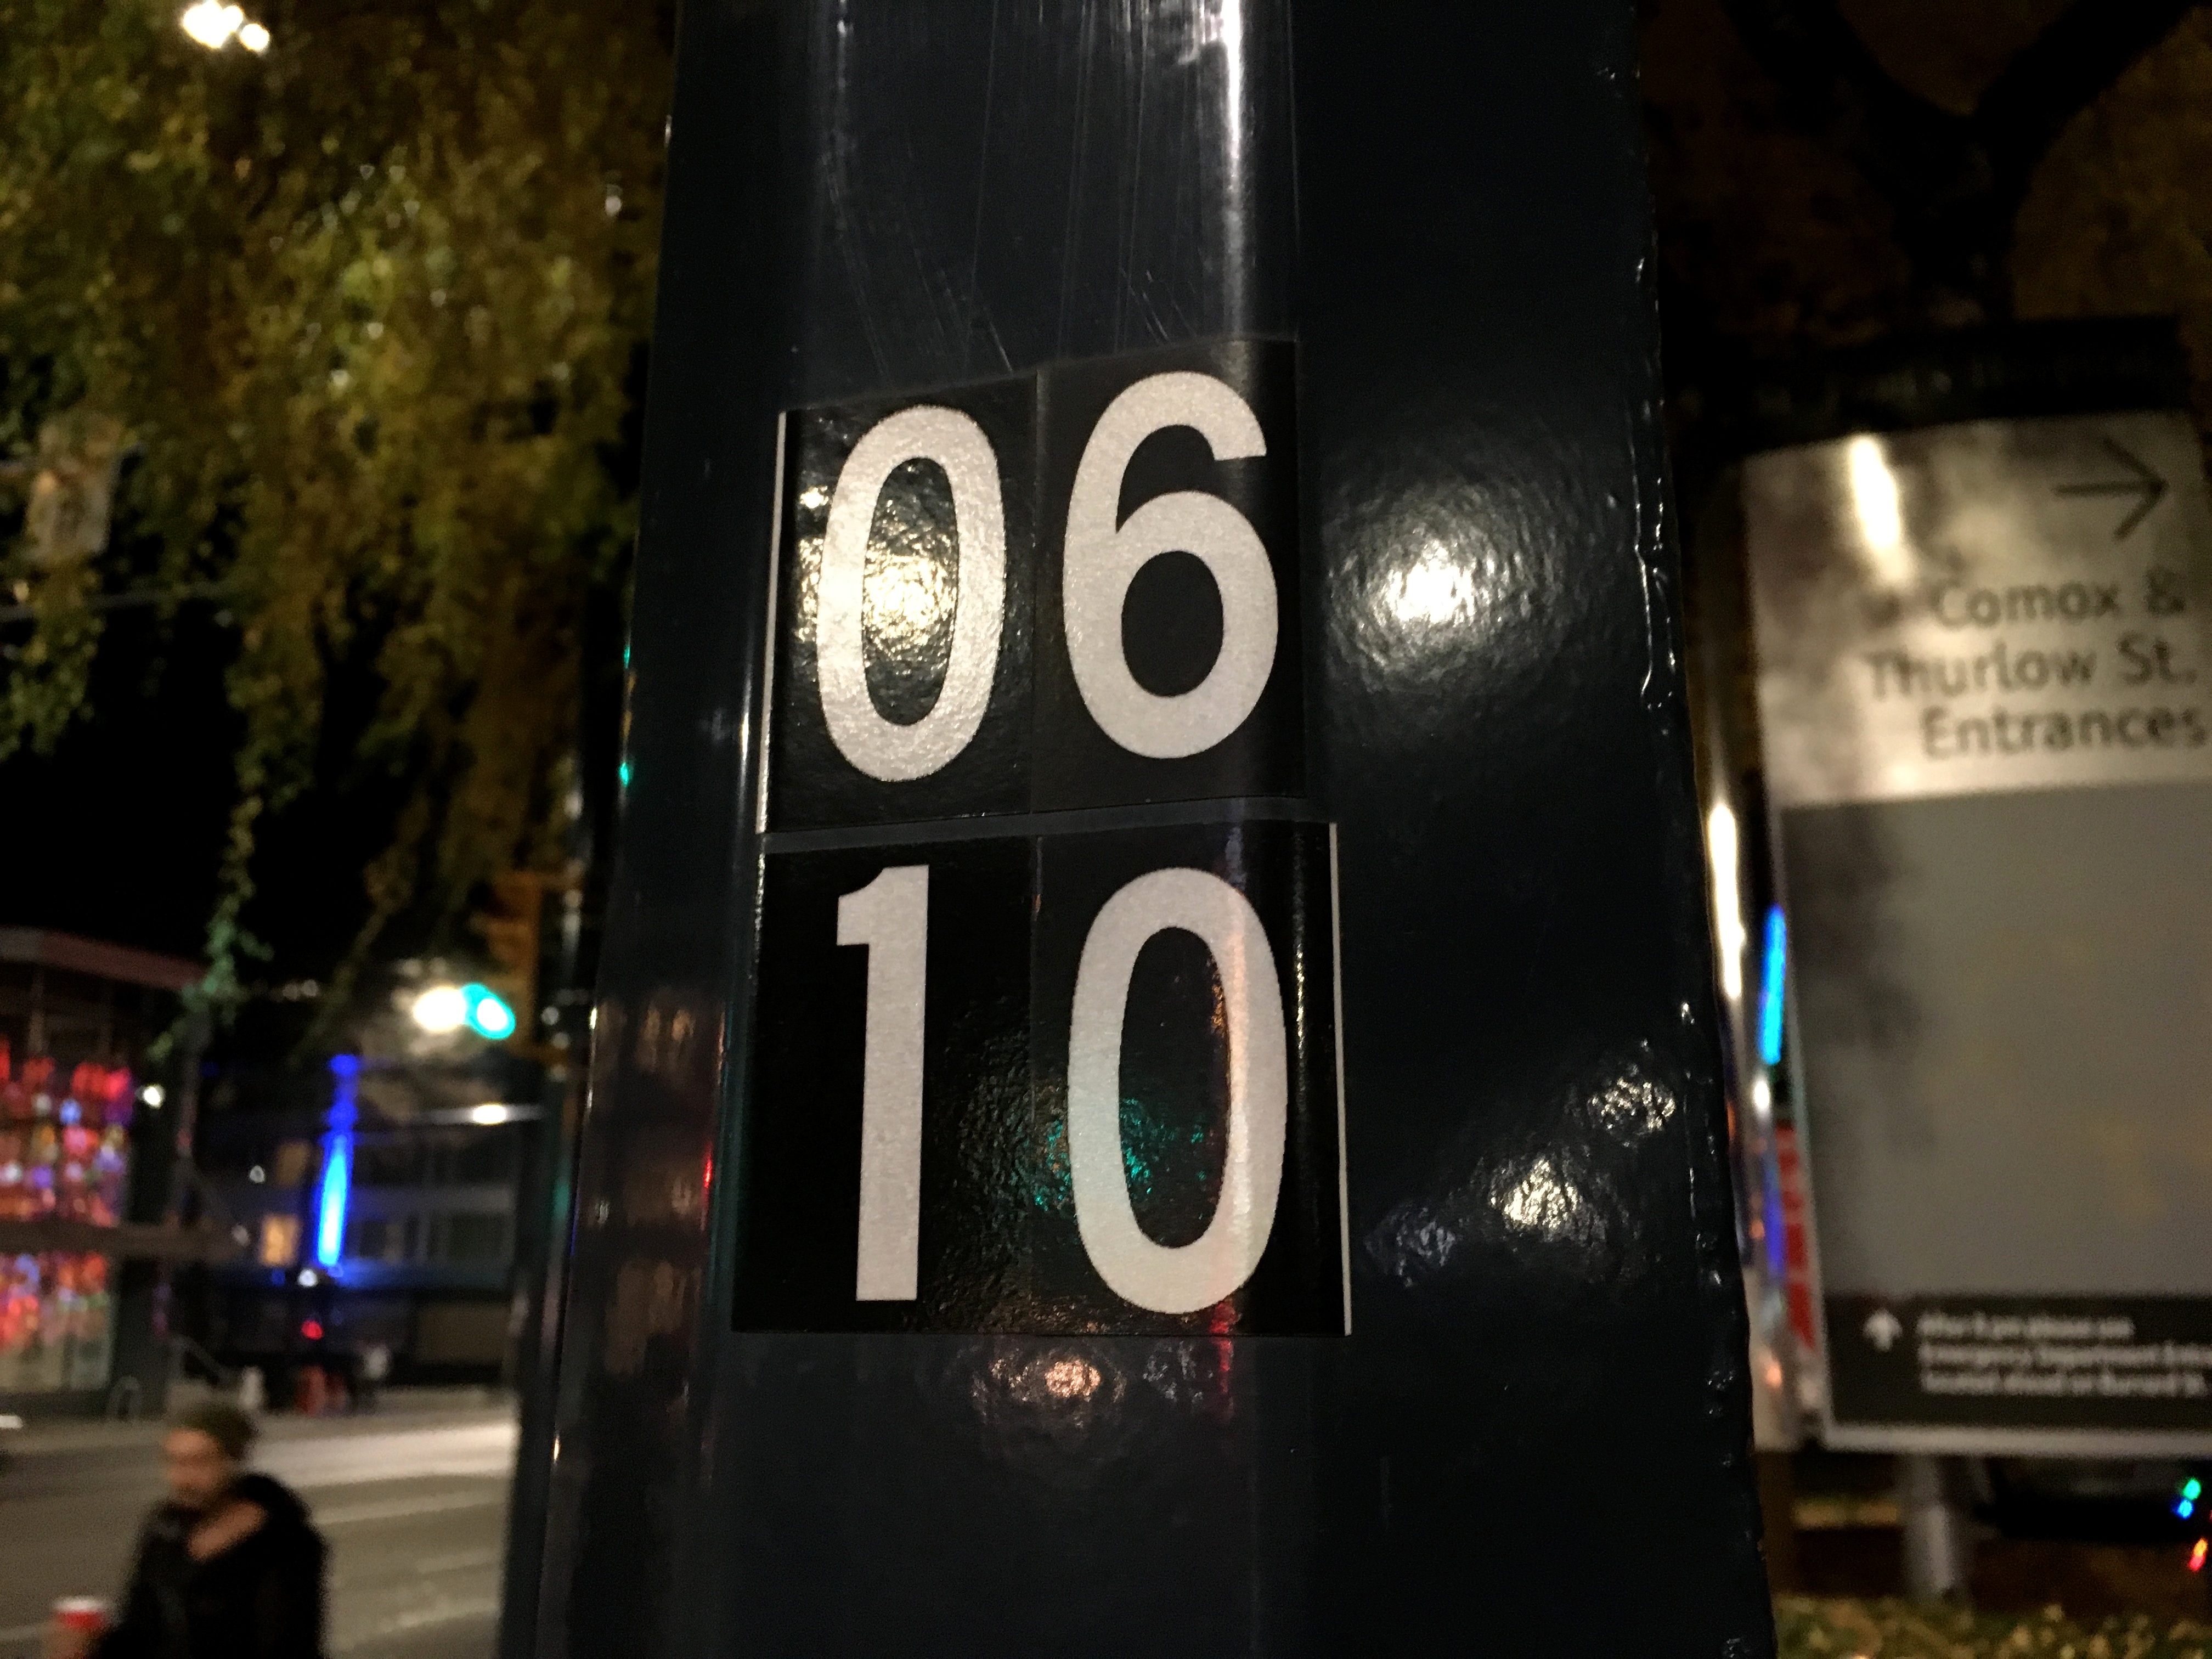
light, night, sign, drink, signage, lighting, ds106, 106